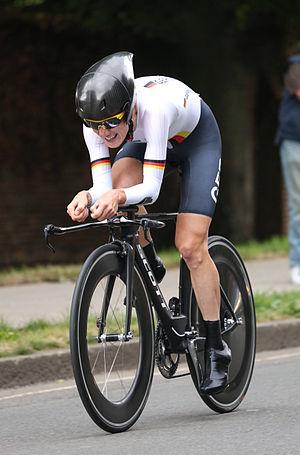
Le contre-la-montre féminin, épreuve de cyclisme des Jeux olympiques d'été de 2012, a lieu le 1ᵉʳ août 2012 dans le sud-ouest de Londres sur 29 kilomètres.
Judith Arndt est une cycliste allemande, professionnelle entre 1999 et 2012, et militante lesbienne. Durant sa carrière, elle pratique le cyclisme sur route et le cyclisme sur piste, où elle compte un total de quatre titres mondiaux et trois médailles olympiques. Coureuse complète, elle se révèle être une spécialiste du contre-la-montre et des courses par étape. Elle est ainsi sacrée neuf fois championne d'Allemagne contre-la-montre, pour deux titres dans l'épreuve en ligne. En 2004, elle termine la saison numéro un mondiale. Elle a été neuf fois dans le top trois mondial à la fin de la saison. En 2008, elle remporte la Coupe du monde. On dénombre également à son palmarès deux Tours de l'Aude, deux victoires au Tour des Flandres, deux Coupes du monde cycliste féminine de Montréal, un Tour de Nuremberg, le Rotterdam Tour, le GP of Wales, deux podiums sur le Tour d'Italie et cinq sur la Flèche wallonne.
La saison 2012 de l'équipe cycliste Specialized-Lululemon est la onzième saison de la structure professionnelle de cyclisme sur route féminin Specialized-Lululemon, connue de 2002 à 2007 sous le nom de T-Mobile. Après l'arrêt de l'équipe masculine HTC-Highroad, Kristy Scrymgeour convainc le fabricant de cycle Specialized et l'entreprise d'habillement sportif Lululemon Athletica de faire perdurer l'équipe féminine en cette année olympique. L'effectif connait peu de changements : Clara Hughes et Trixi Worrack sont les principales recrues, tandis que Judith Arndt, leader de l'équipe depuis 2006, rejoint GreenEdge-AIS. Les résultats de l'année sont dans l'ensemble très satisfaisants. Ina-Yoko Teutenberg remporte de nombreux sprints et termine quatrième de l'épreuve en ligne des Jeux Olympiques. Evelyn Stevens réalise une excellente saison en s'imposant lors de la Flèche wallonne, comptant pour la Coupe du monde, en remportant une étape de prestige du Tour d'Italie et en y montant sur le podium, puis en gagnant le classement général de la Route de France. Elle est quatrième du classement final UCI.